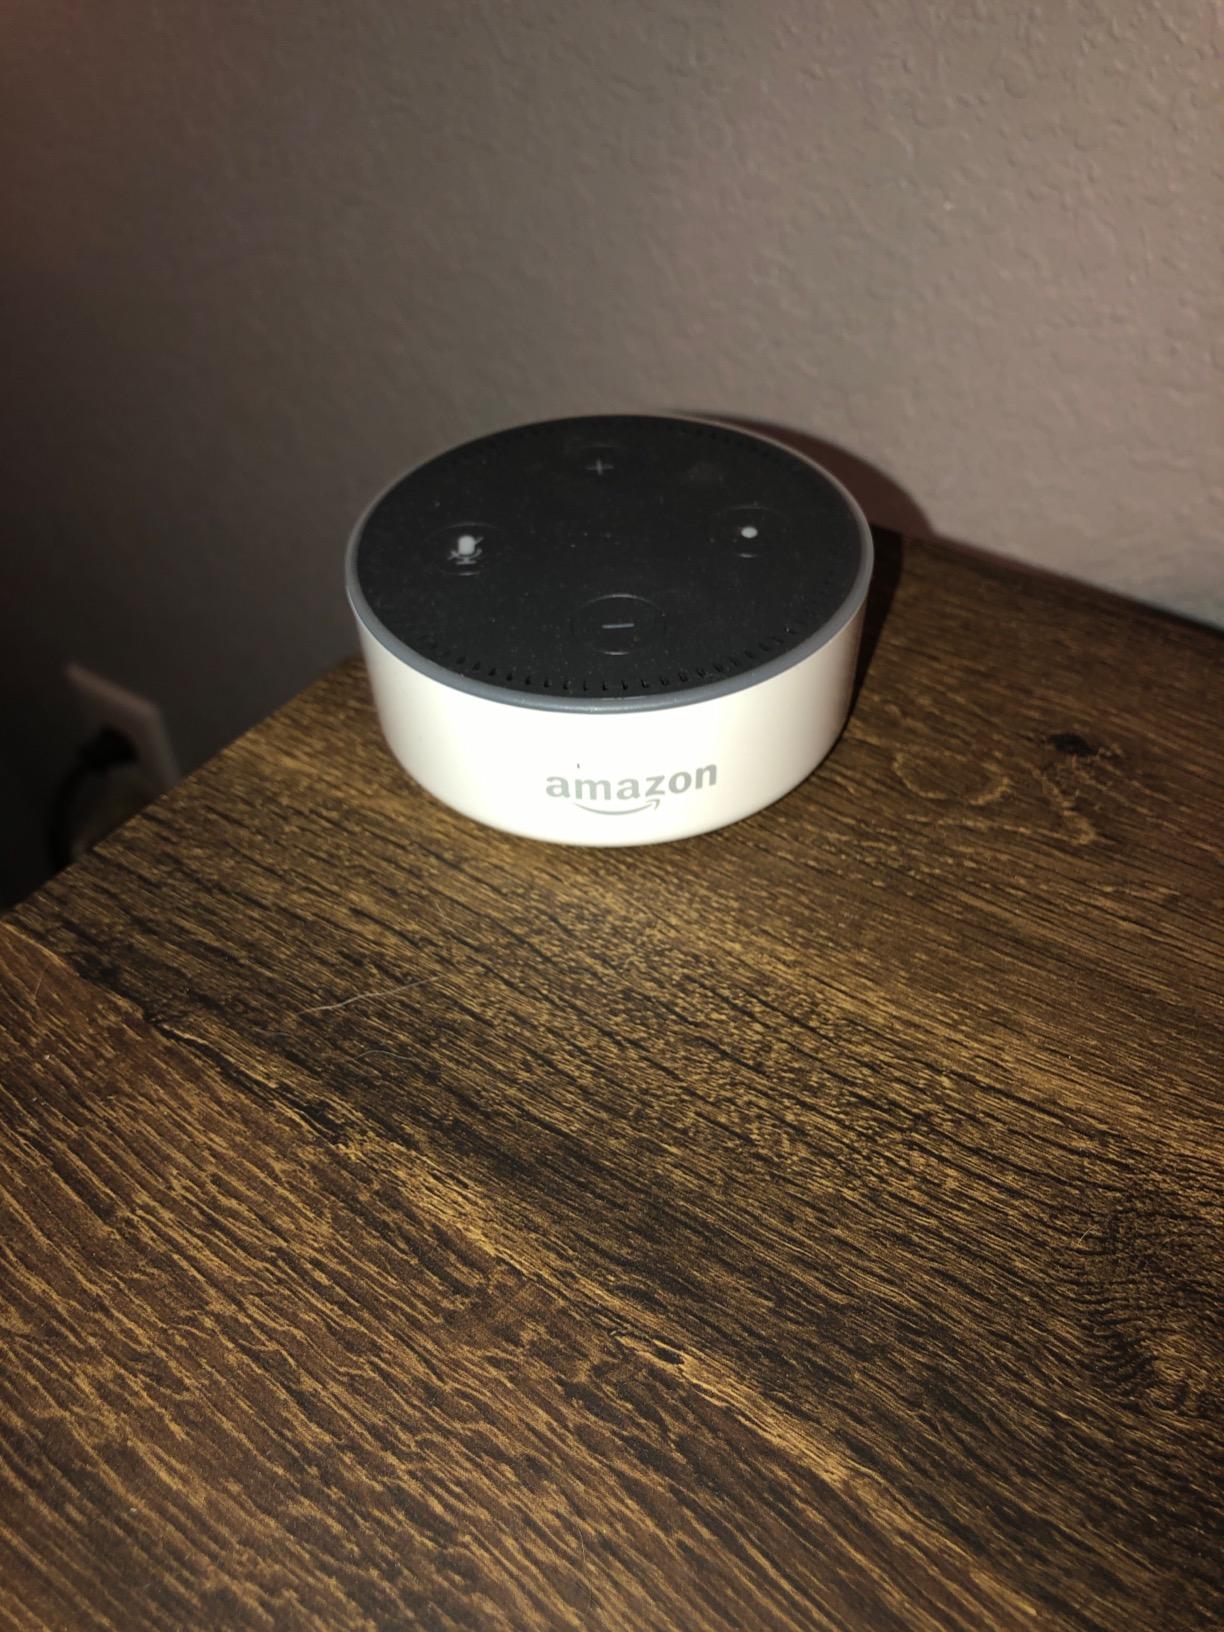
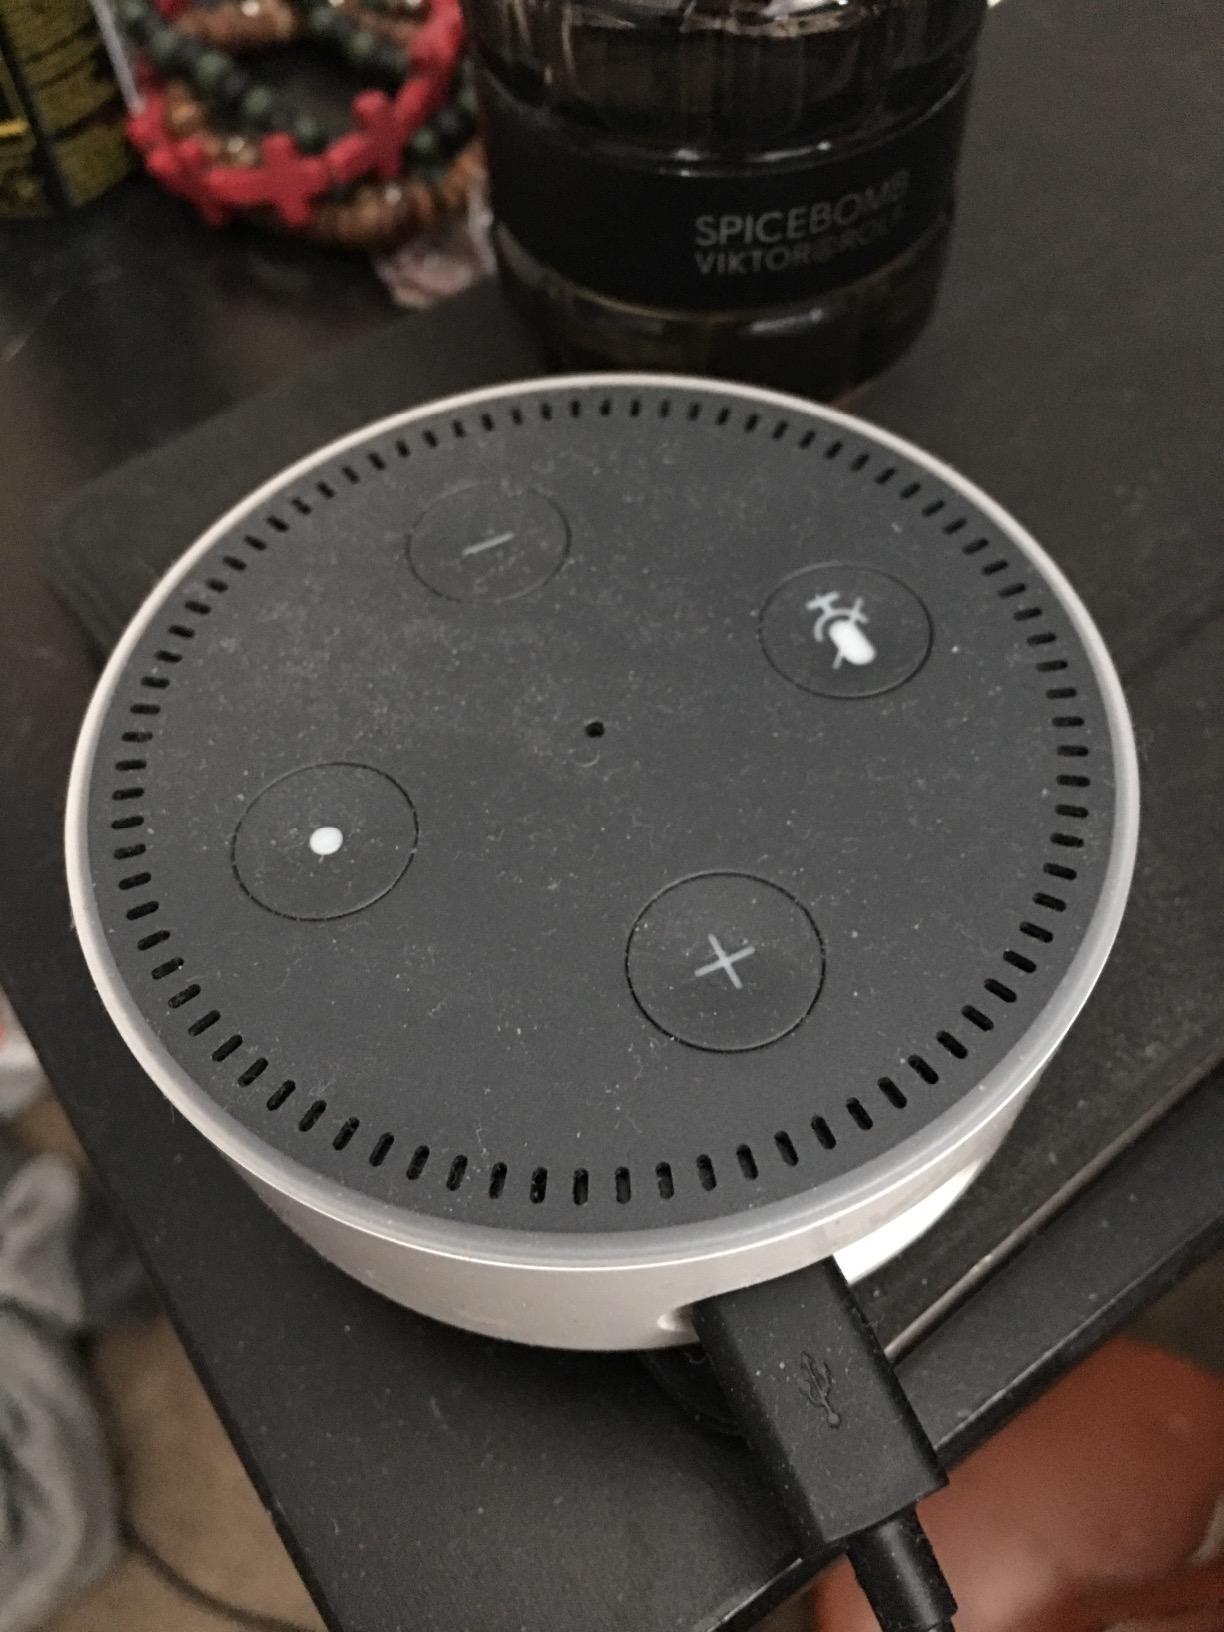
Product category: speaker
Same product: yes